Merrick Garland

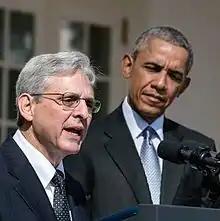
Garland with President Barack Obama in 2016

On February 13, 2016, Supreme Court Justice Antonin Scalia died. Later that day, Senate Republicans led by Majority Leader Mitch McConnell issued a statement that they would not consider any nominee put forth by Obama, and that a Supreme Court nomination should be left to the next president of the United States. President Obama responded that he intended to "fulfill my constitutional duty to appoint a judge to our highest court," and that there was no "well established tradition" that a president could not fill a Supreme Court vacancy during their last year in office.